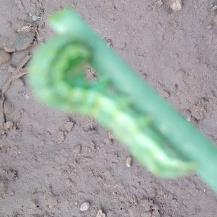
Crop: Onion
Condition: caterpillar-p